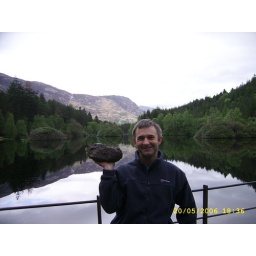
I MADE Dave carry this rock around the Loch, as I wanted it for my fish tank!